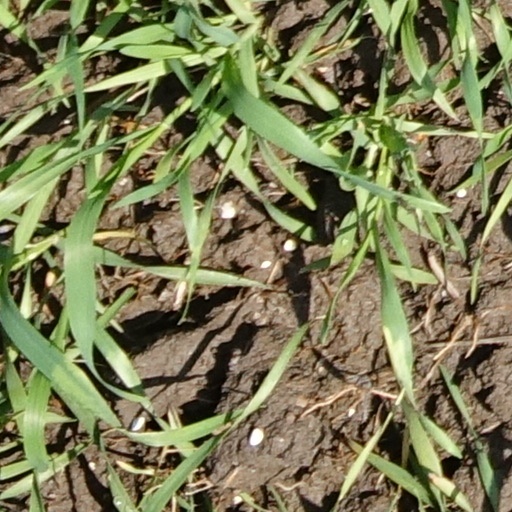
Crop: wheat